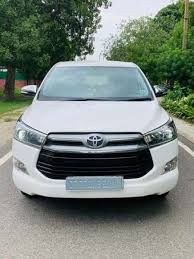
Label: noambulance